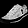
Label: Sneaker